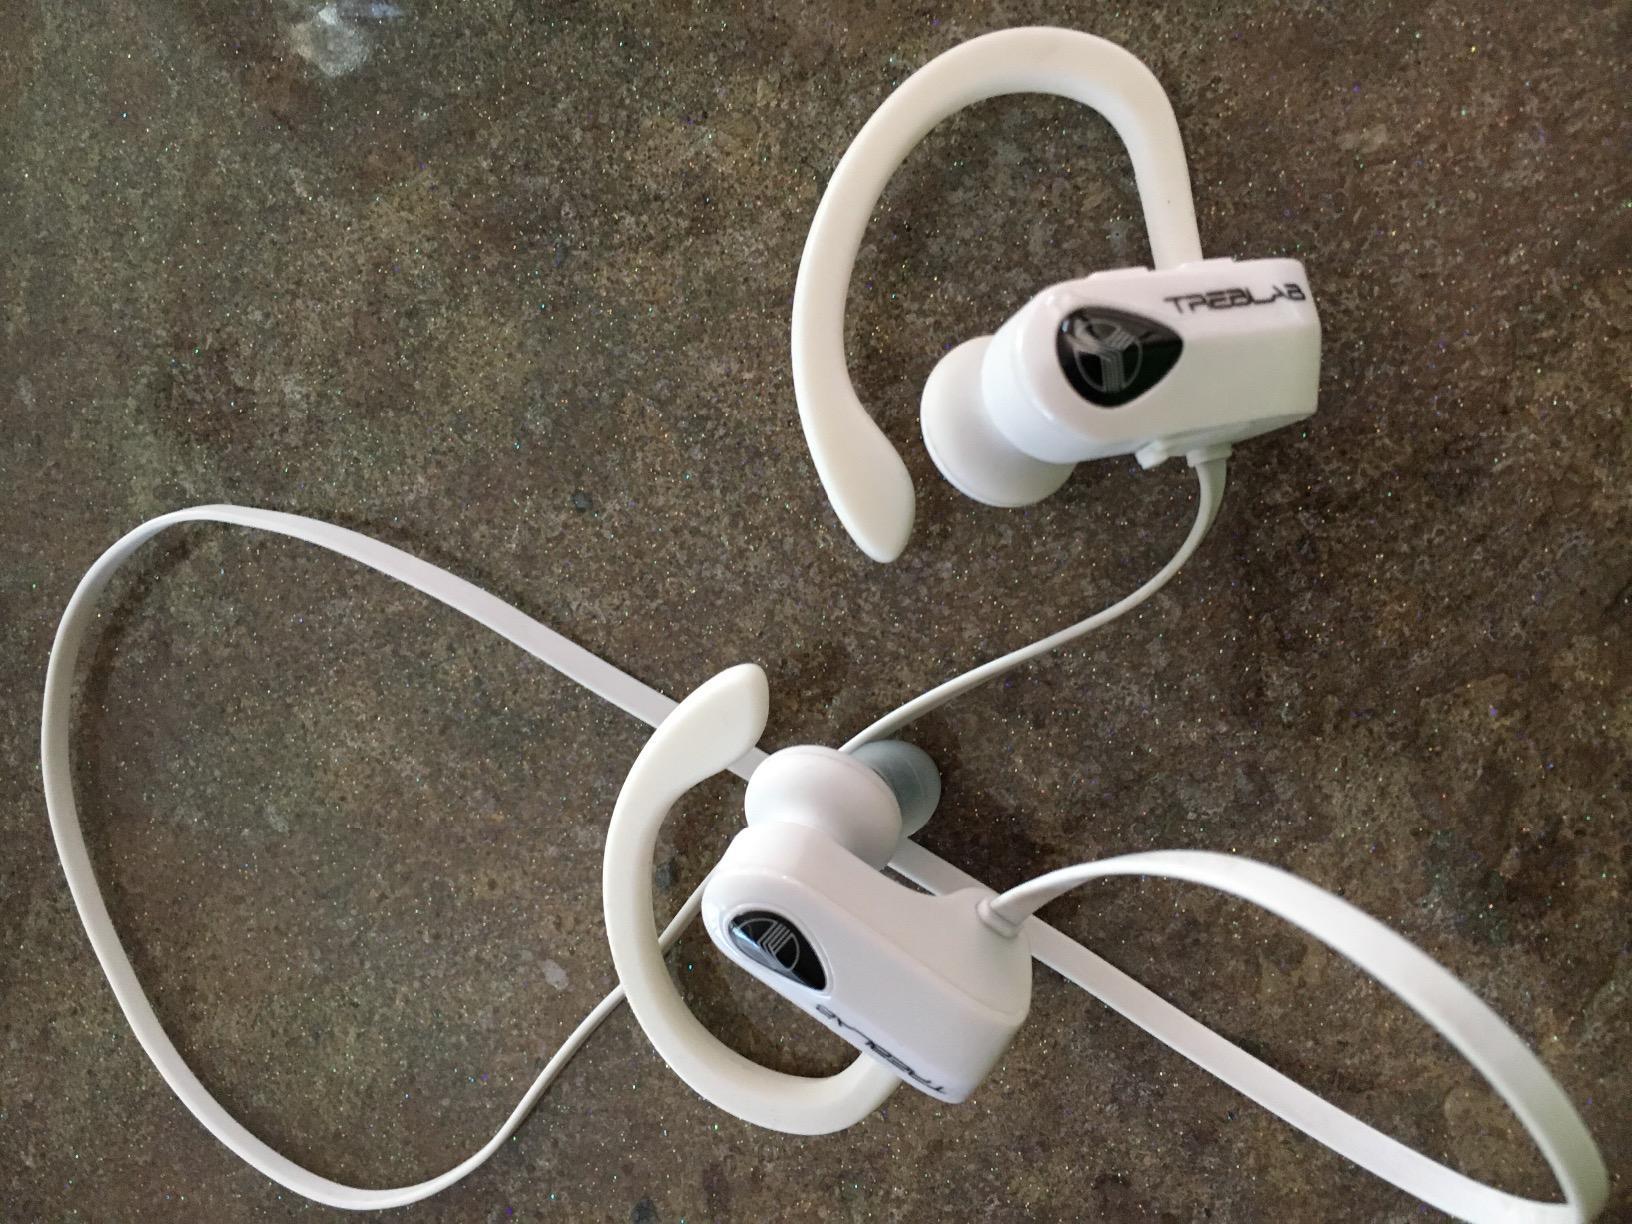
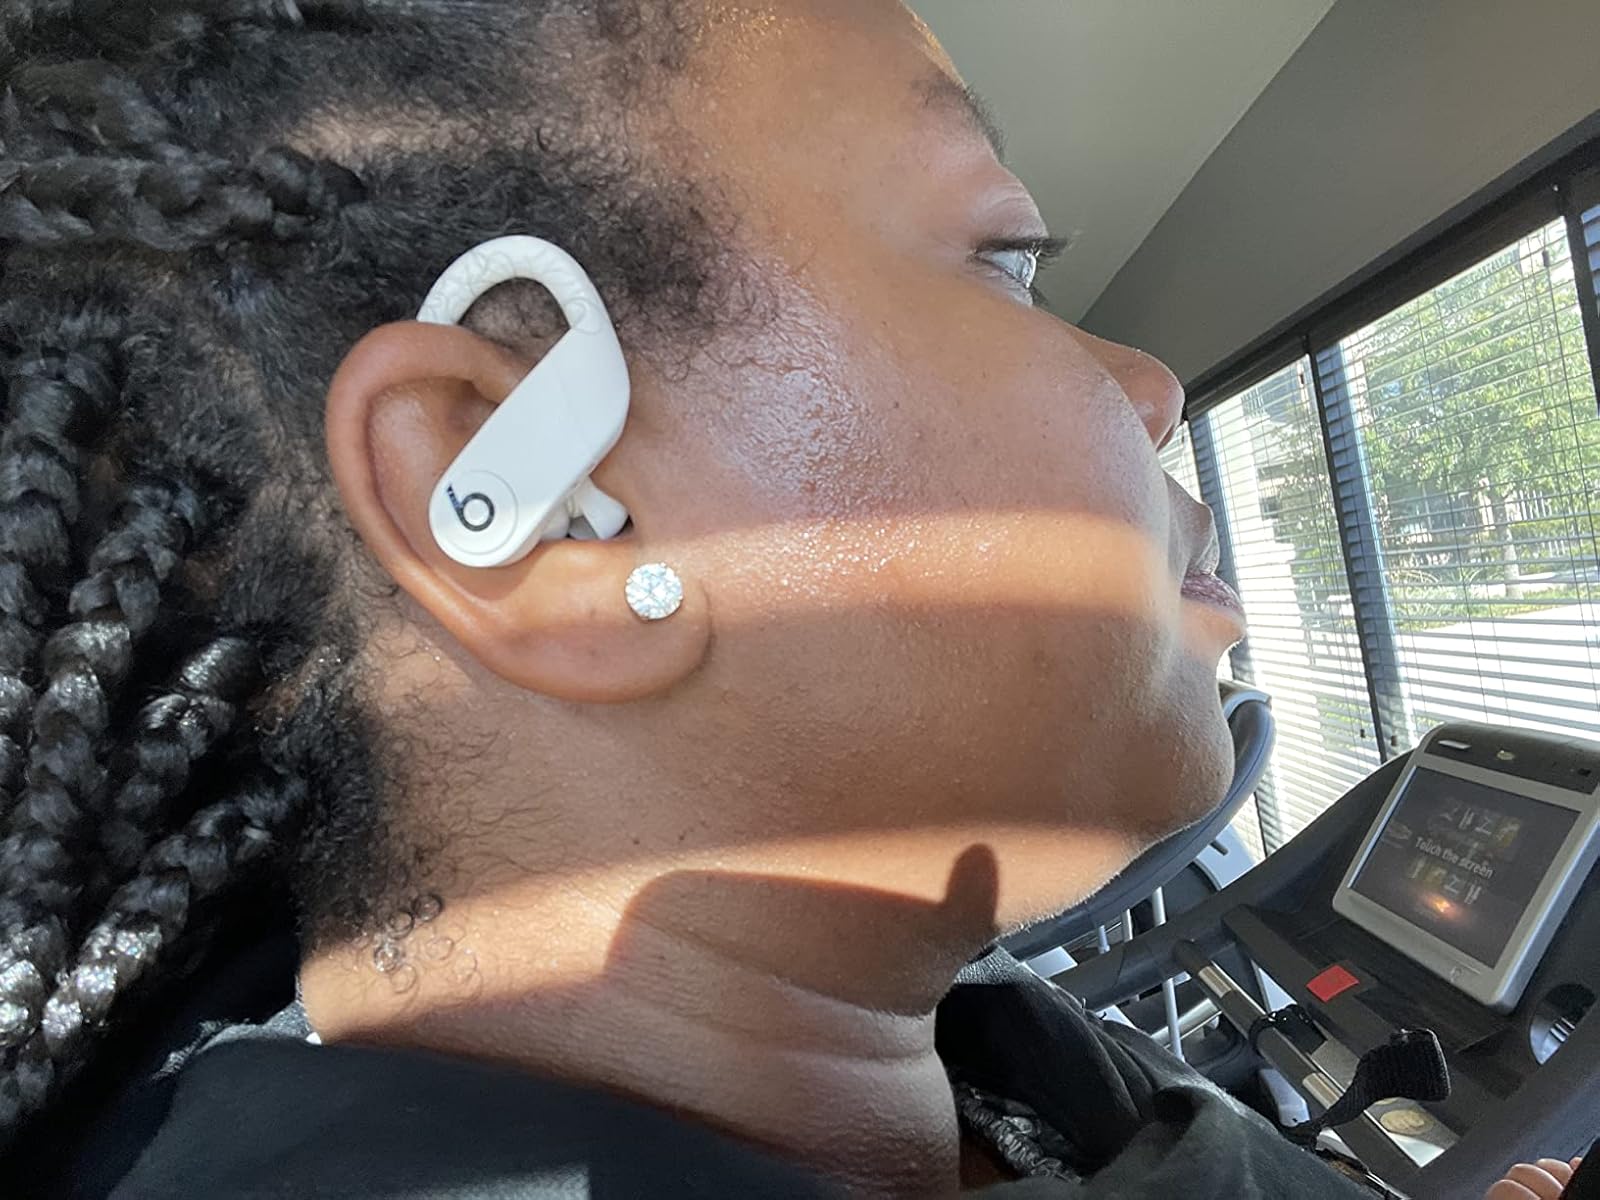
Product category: earbuds
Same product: no